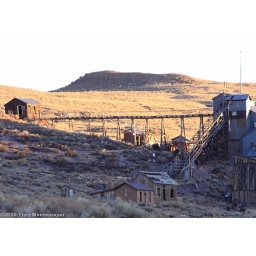
The building on the left was the office for the Standard Mill in Bodie, California